US Open (tennis)

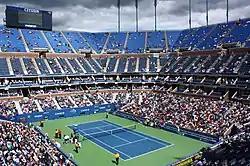
Arthur Ashe stadium in 2010, before the retractable roof was added.

In 1978, the tournament moved from the West Side Tennis Club to the larger and newly constructed USTA National Tennis Center in Flushing Meadows, Queens, to the north. The tournament's court surface also switched from clay to hardcourt. Jimmy Connors is the only individual to have won US Open singles titles on all three surfaces (grass, clay, and hardcourt), while Chris Evert is the only woman to have won US Open singles titles on two surfaces (clay and hardcourt).